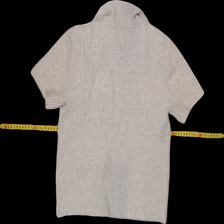
View: back
Type: T-shirt
Category: Ladies
Brand: H&M
Colors: Beige
Material: 51% Poly 49% Cott
Pattern: Plain
Cut: Collar
Size: M
Season: All
Trend: No trend
Stains: Yes
Price range: <50
Recommended usage: Repair